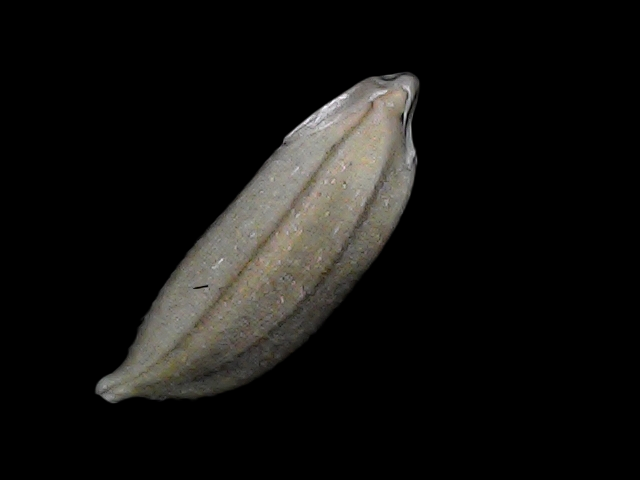
Rice variety: Bd34